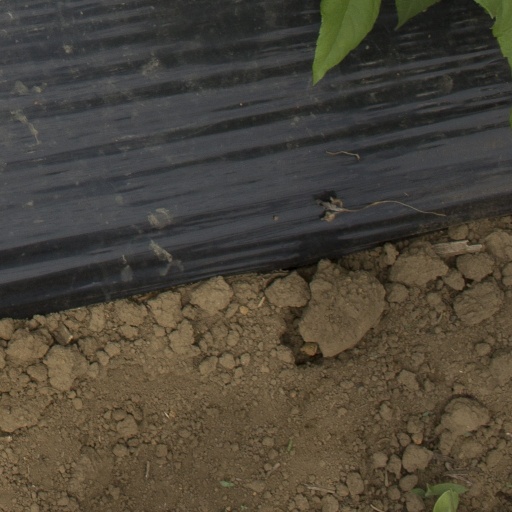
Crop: Jerusalem artichoke